Pennsylvania Route 73

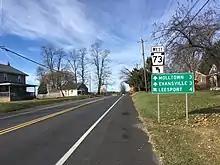
PA 73 westbound in Maidencreek Township

PA 73 begins at an intersection with PA 61 in Ontelaunee Township, Berks County, to the north of the city of Reading and to the southeast of the borough of Leesport. From this intersection, the route heads northeast on two-lane undivided Lake Shore Drive past a mix of farm fields and development, passing south of Schuylkill Valley High School. The road continues east into wooded areas and runs along the south shore of Lake Ontelaunee, where it crosses Maiden Creek at the dam that forms the lake. Past the lake, PA 73 enters Maidencreek Township and comes to a bridge over Norfolk Southern's Evansville Industrial Track railroad line as it runs through agricultural areas with some homes. The route heads east-southeast and intersects US 222 in the community of Maiden Creek. PA 73 continues along Main Street and runs through residential areas in the community of Blandon, where it crosses Norfolk Southern's Reading Line at-grade. Past Blandon, the road curves south into forested areas in the South Mountain range and enters Ruscombmanor Township as Blandon Road. The route turns southeast through wooded areas with some residential and commercial development and intersects PA 12 in Breezy Corner. PA 73 continues east through rural land in the Oley Valley region, where it reaches a roundabout with PA 662.